The Masked Singer (American TV series) season 7

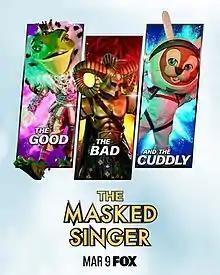
Promotional poster for season seven, featuring "Prince", "Ram", and "Space Bunny"

The seventh season of the American television series "The Masked Singer" (also known as "The Masked Singer: The Good, The Bad, and The Cuddly") premiered on Fox on March 9, 2022, following a sneak peek episode that aired on February 20, and concluded on May 18, 2022. The season was won by singer/songwriter Teyana Taylor as "Firefly", with actor/singer Hayley Orrantia finishing second as "Ringmaster", and actor/singer Cheyenne Jackson placing third as "Prince".